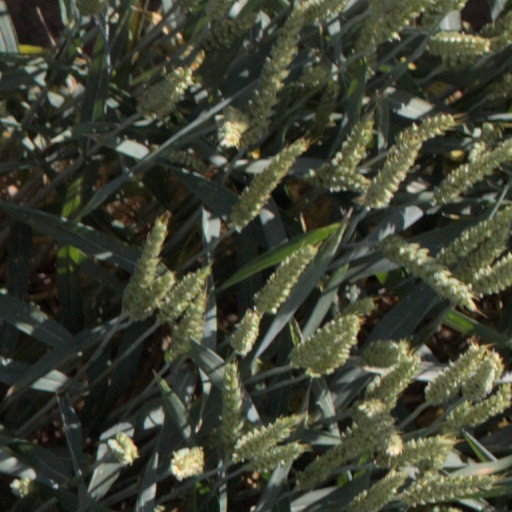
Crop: wheat